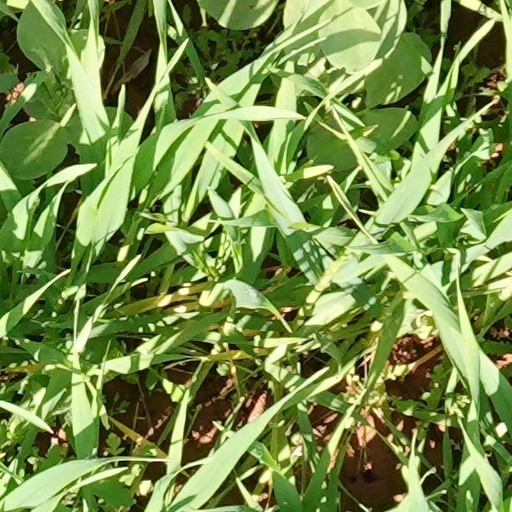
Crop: wheat